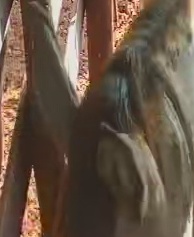
Face region: ears (position_of_ears)
Pain indicator: not_present